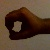
The image shows a hand gesture representing the number 0 in Indian Sign Language.